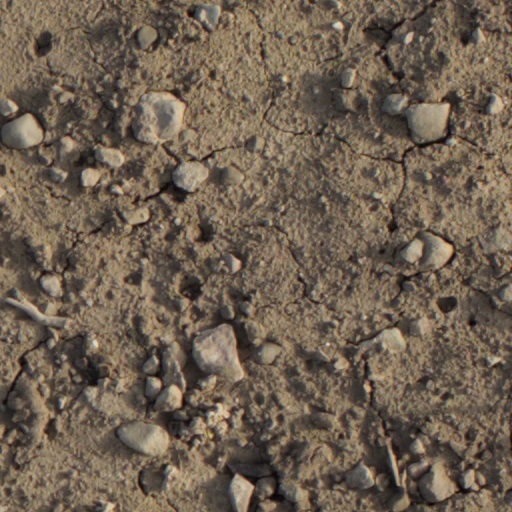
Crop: wheat